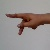
The image shows a hand gesture representing the letter 'P' in Indian Sign Language.